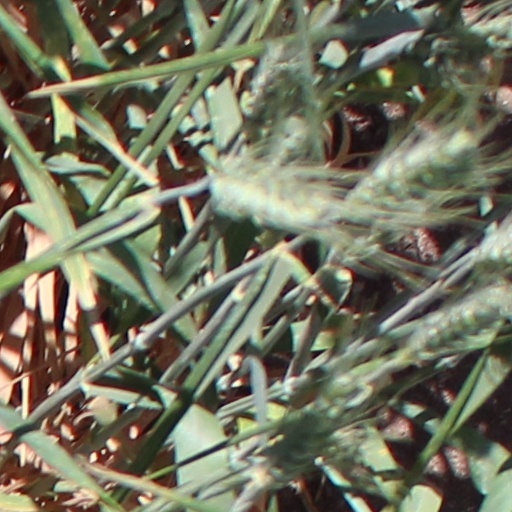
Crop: wheat